Market segmentation

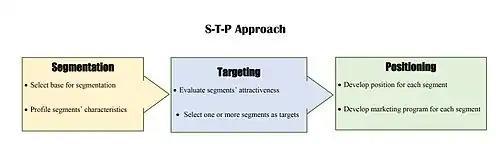
The STP approach highlights the three areas of decision-making.

Market segmentation assumes that different market segments require different marketing programs – that is, different offers, prices, promotions, distribution, or some combination of marketing variables. Market segmentation is not only designed to identify the most profitable segments but also to develop profiles of key segments to better understand their needs and purchase motivations. Insights from segmentation analysis are subsequently used to support marketing strategy development and planning.